Othello (character)

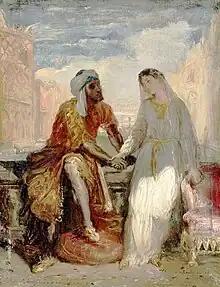
"Othello and Desdemona in Venice" by Théodore Chassériau (1819–56)

Othello is the titular protagonist in Shakespeare's "Othello" (c. 1601–1604). The character's origin is traced to the tale "Un Capitano Moro" in "Gli Hecatommithi" by Giovanni Battista Giraldi Cinthio. There, he is simply referred to as the Moor.